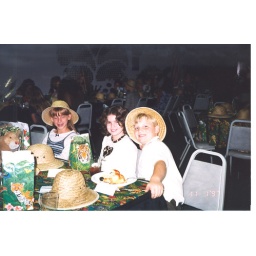
These hats floated around our house for years afterwards.